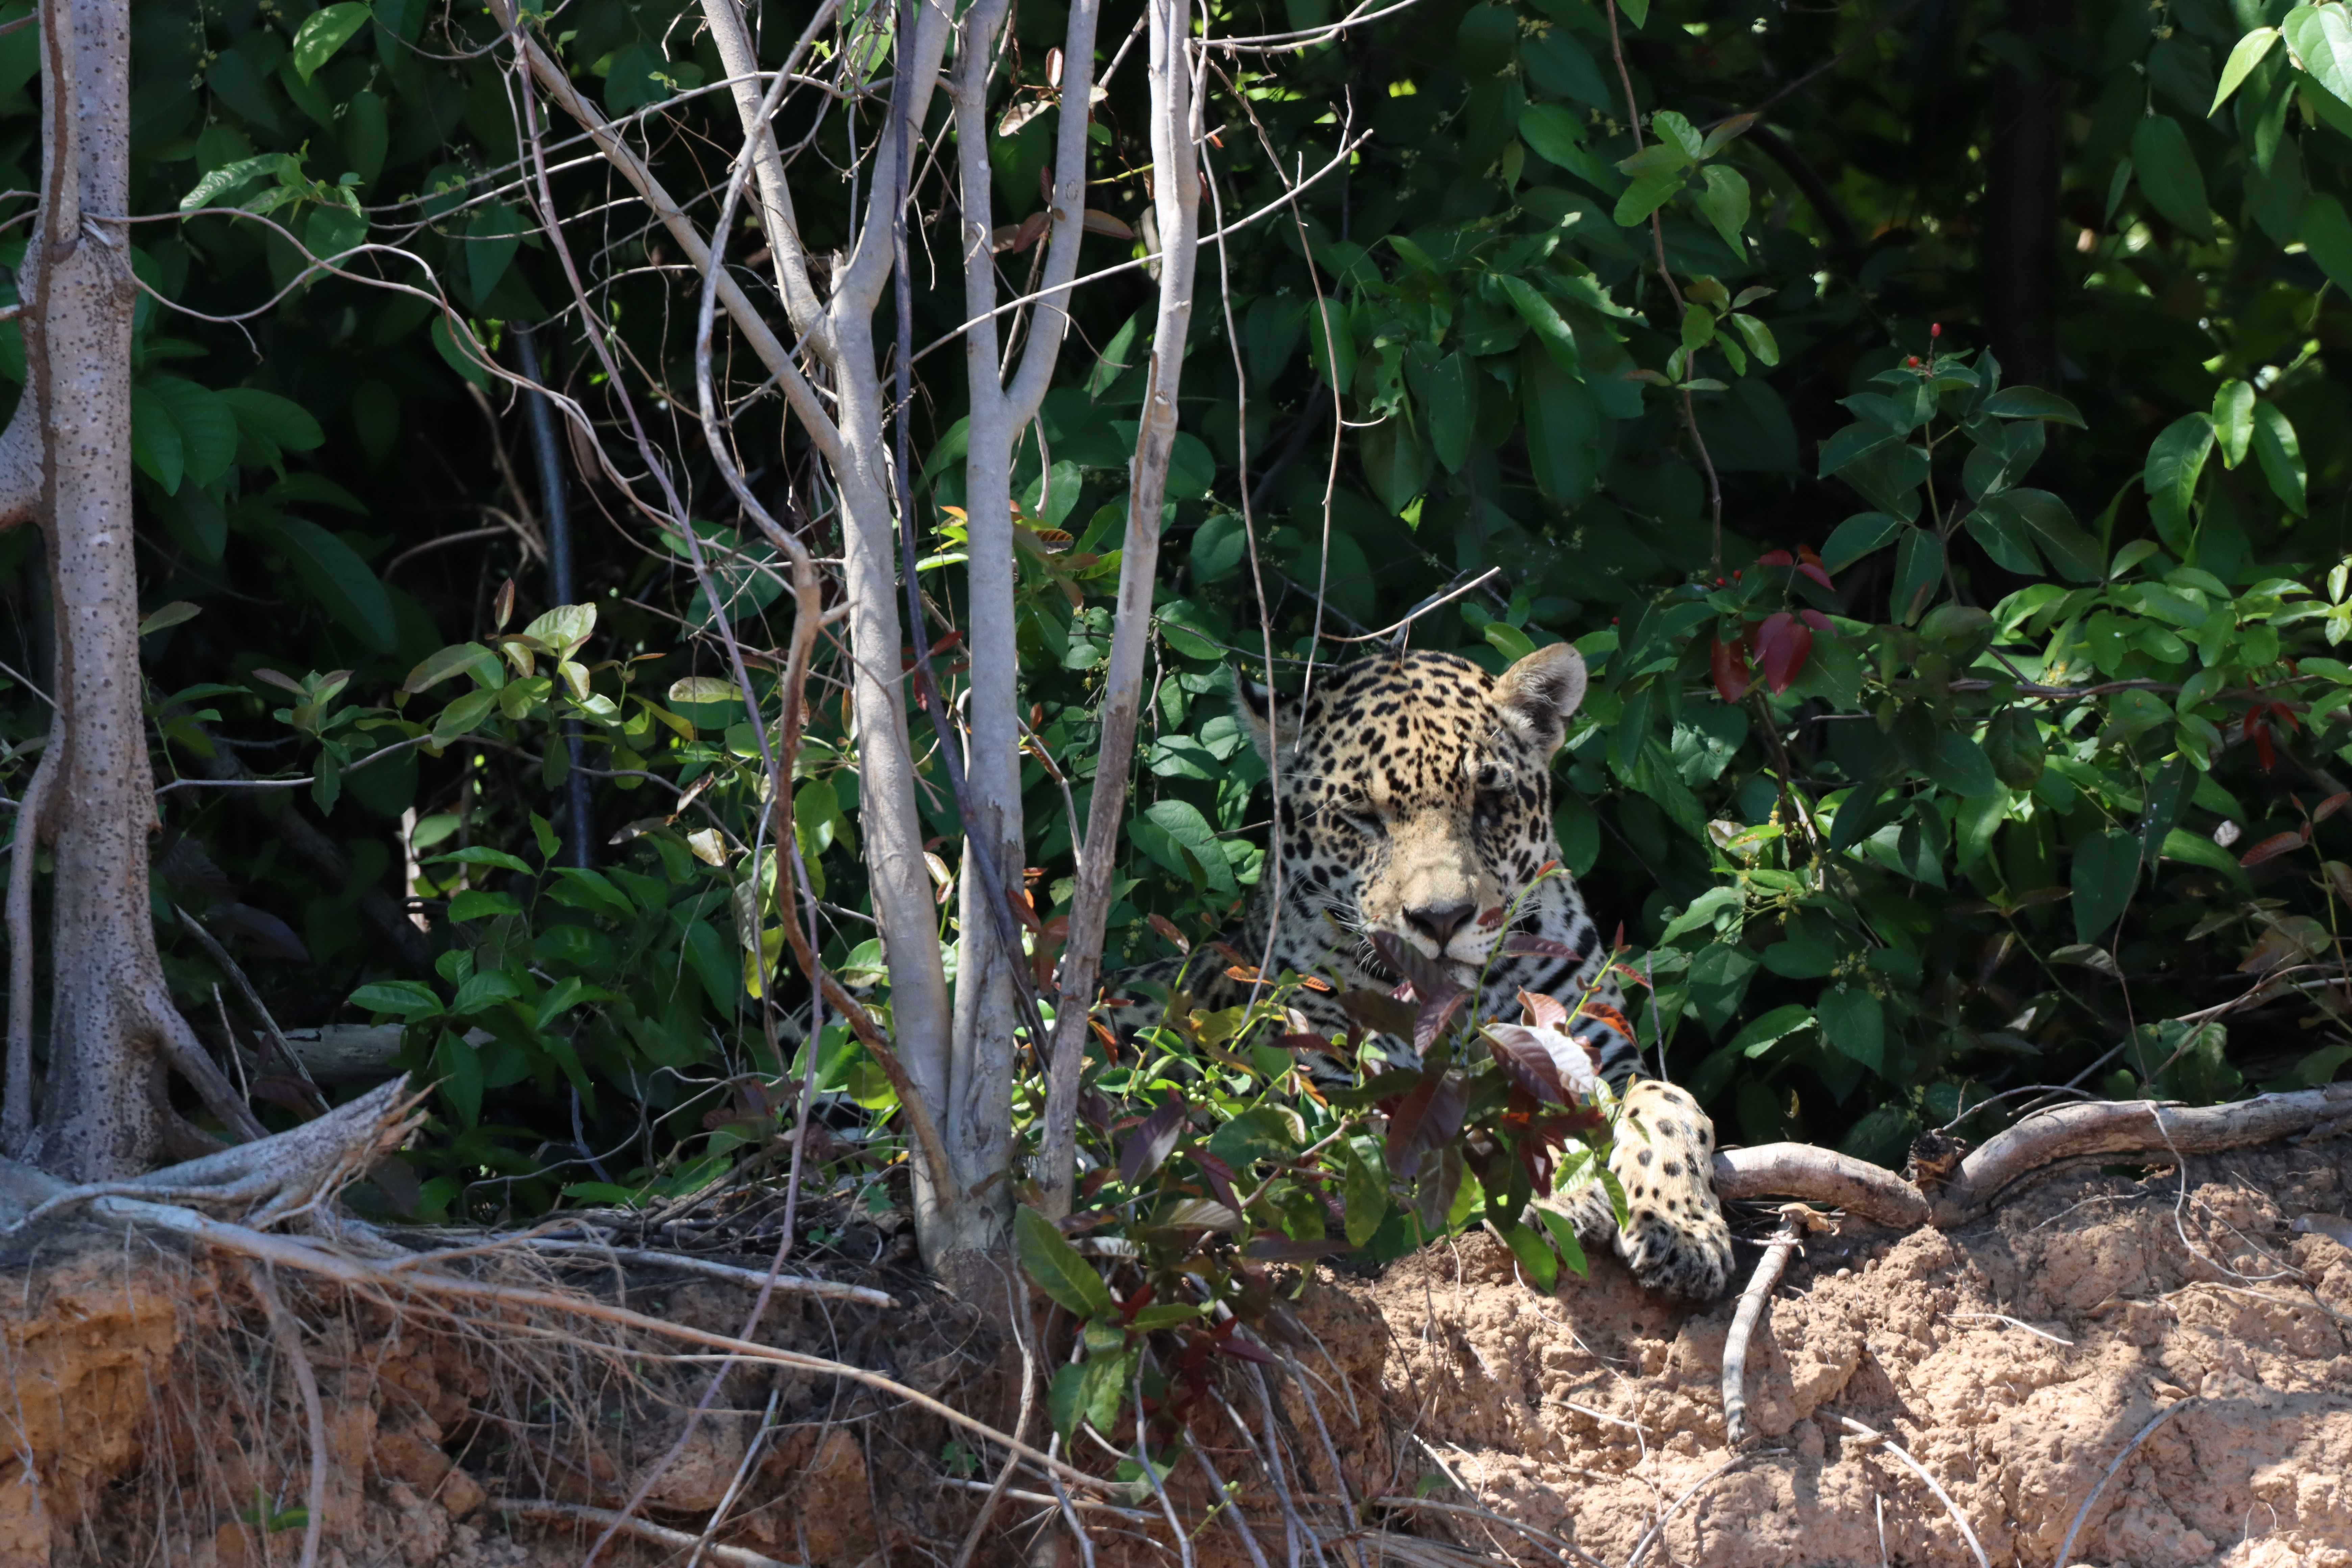
Jaguar: Lua